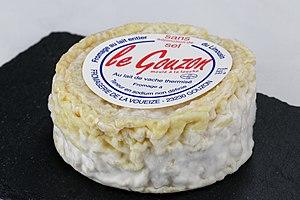
Le Gouzon est un fromage au lait de vache entier thermisé.
Gouzon est une commune française située dans le département de la Creuse en région Nouvelle-Aquitaine. Les habitants de Gouzon s’appellent les Gouzonnais et Gouzonnaises.